Super Bowl LIII

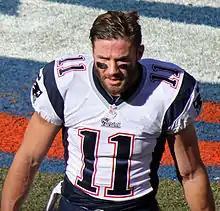
Wide receiver Julian Edelman returned to the Patriots after missing the 2017 season with injury

Pre-game events and entertainment were centered around downtown Atlanta, with State Farm Arena having hosted Super Bowl Opening Night, the Georgia World Congress Center hosting the Super Bowl Experience and Super Bowl Live at Centennial Olympic Park. State Farm Arena also hosted the inaugural "Bud Light Super Bowl Music Fest", a three-night concert series that was headlined by Ludacris and Migos (night 1), Aerosmith and Post Malone (night 2), and Bruno Mars and Cardi B (night 3). The show competed with a "Super Saturday Night" concert held by DirecTV at a temporary venue near Atlantic Station, headlined by the Foo Fighters and featuring Roger Taylor, Zac Brown, Tom Morello, Perry Farrell and Dave Koz as special guests.